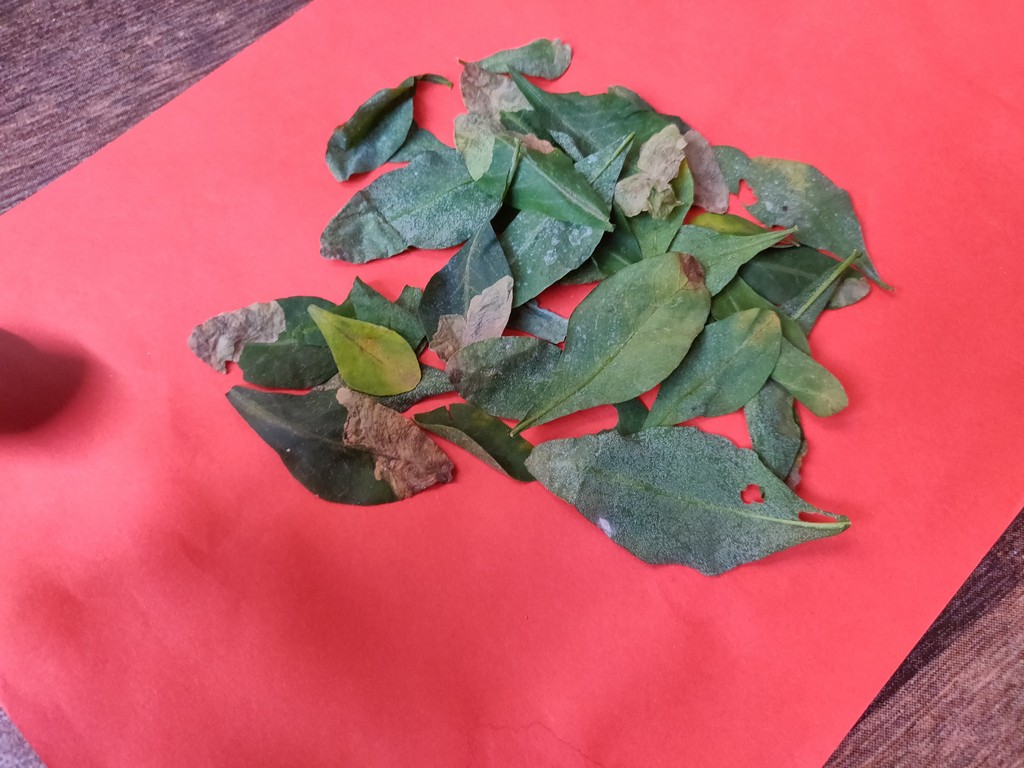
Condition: Unhealthy
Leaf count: multiple
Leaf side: unknown